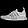
Label: Sneaker